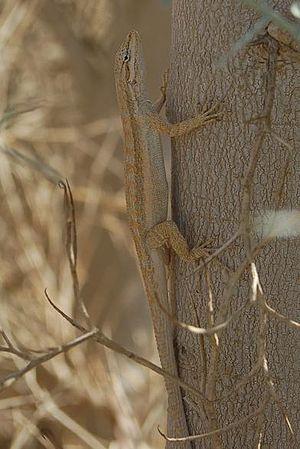
Urosaurus graciosus est une espèce de sauriens de la famille des Phrynosomatidae.